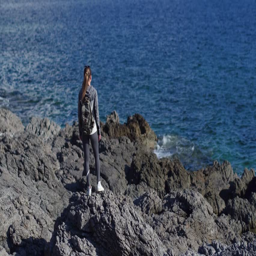
young woman hiker with backpack standing on cliff and looking forward on the background of the sea , sky .